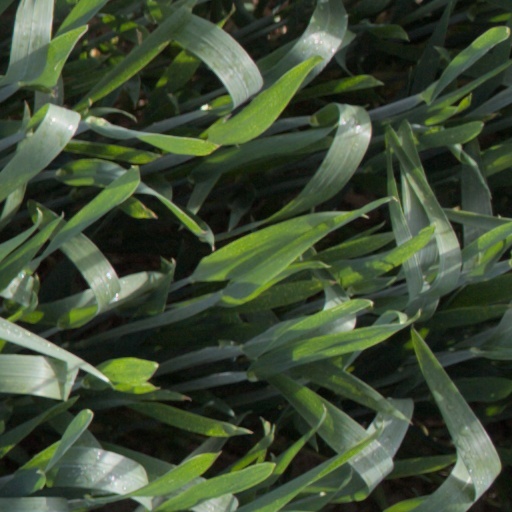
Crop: wheat